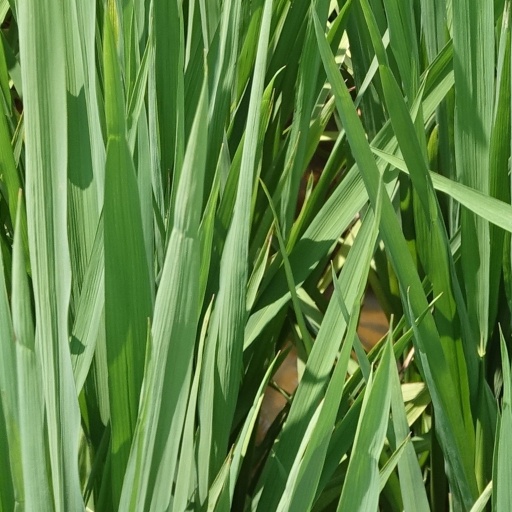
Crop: rice